February 2019 Warsaw Conference

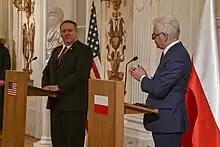
Secretary Pompeo Participates in a Joint Press Conference With Polish Foreign Minister Czaputowicz

On 12 February, US Secretary of State and Polish Foreign Minister had a press conference, one day before the summit on the "peace and security for the Middle East" officially begins. Pompeo said that more than 60 states are participating in the Warsaw summit.